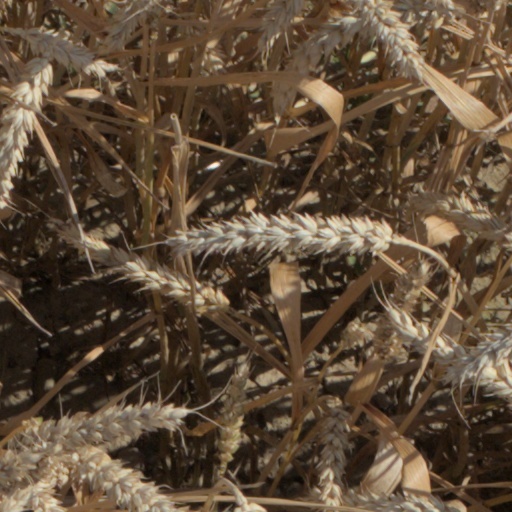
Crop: wheat